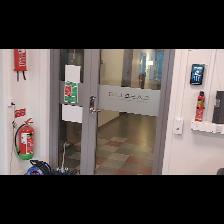
Label: NonHuman